Wurtzite

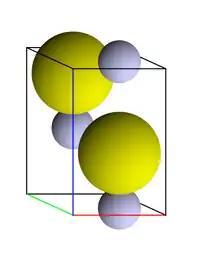
Wurtzite unit cell. The grey balls represent metal atoms, and yellow balls represent sulfur or selenium atoms.

The wurtzite group includes cadmoselite (CdSe), greenockite (CdS), mátraite (ZnS), and rambergite (MnS), in addition to wurtzite.